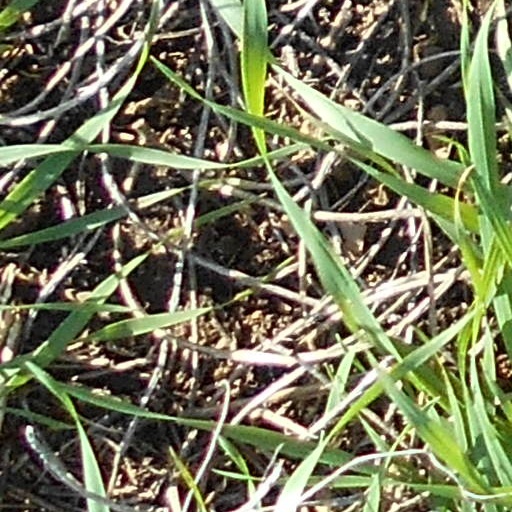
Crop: wheat